Dalit history

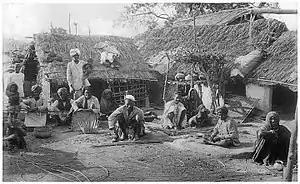
People of Basor Dalit caste, 1916.

Dalit history encompasses the socio-political, economic, and cultural experiences of communities historically regarded as "untouchables" or oppressed castes in the Indian subcontinent. The term Dalit, meaning "broken" or "oppressed" in Sanskrit, was popularized in the 20th century by social reformers like Jyotirao Phule and B. R. Ambedkar to challenge caste-based discrimination and reclaim dignity. Dalit history is marked by systemic exclusion, as well as centuries of resilience, reform, and assertion for equality and human dignity. Dalit history spans centuries, from ancient religious texts and social codes that enforced caste hierarchies, to modern movements for equality, justice, and constitutional rights.